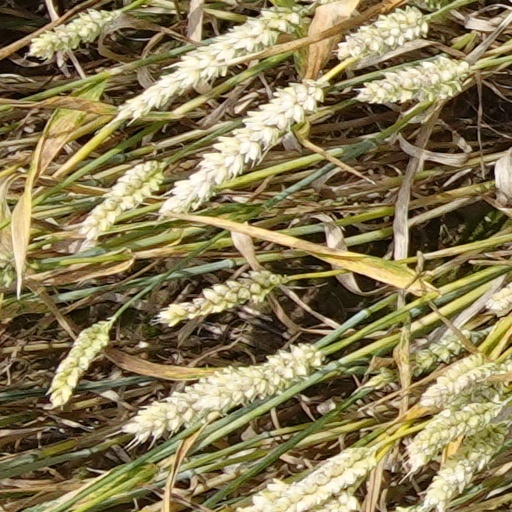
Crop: wheat